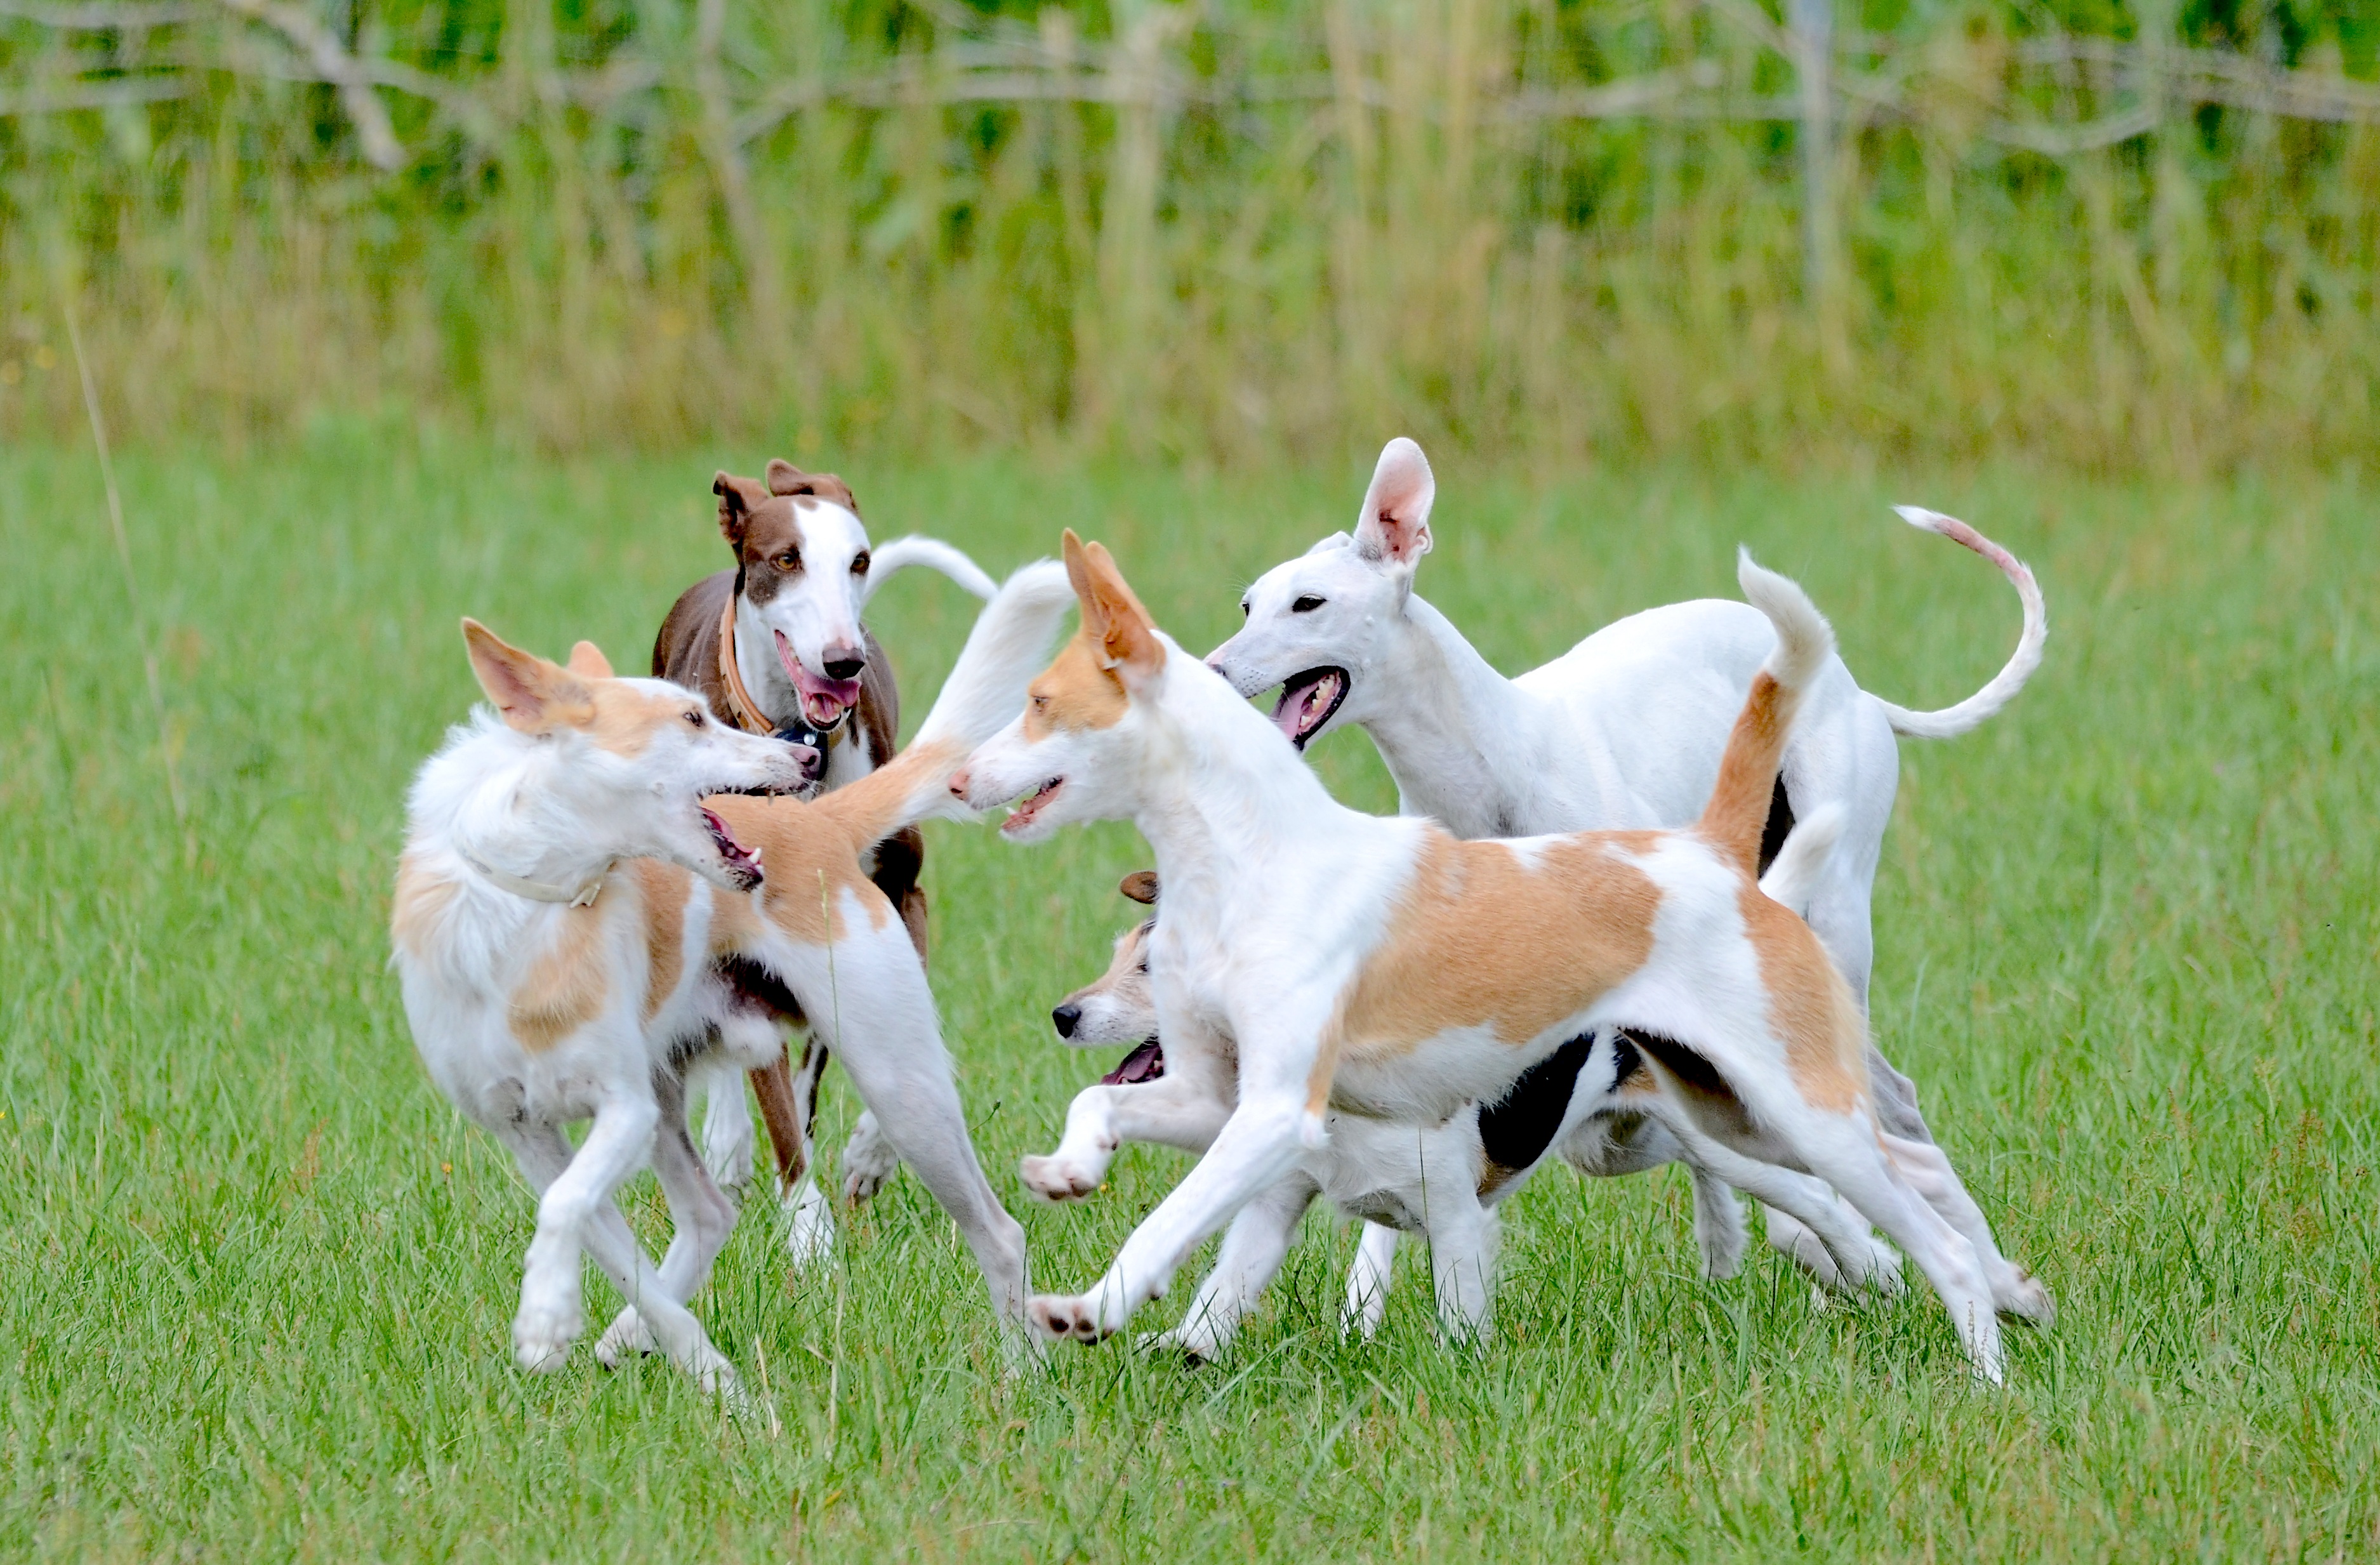
meadow, dog, summer, mammal, movement, dogs, fun, sports, vertebrate, whippet, foal, romp, playing dogs, running dog, playing dog, dog like mammal, animal sports, dog sports, ibizan hound